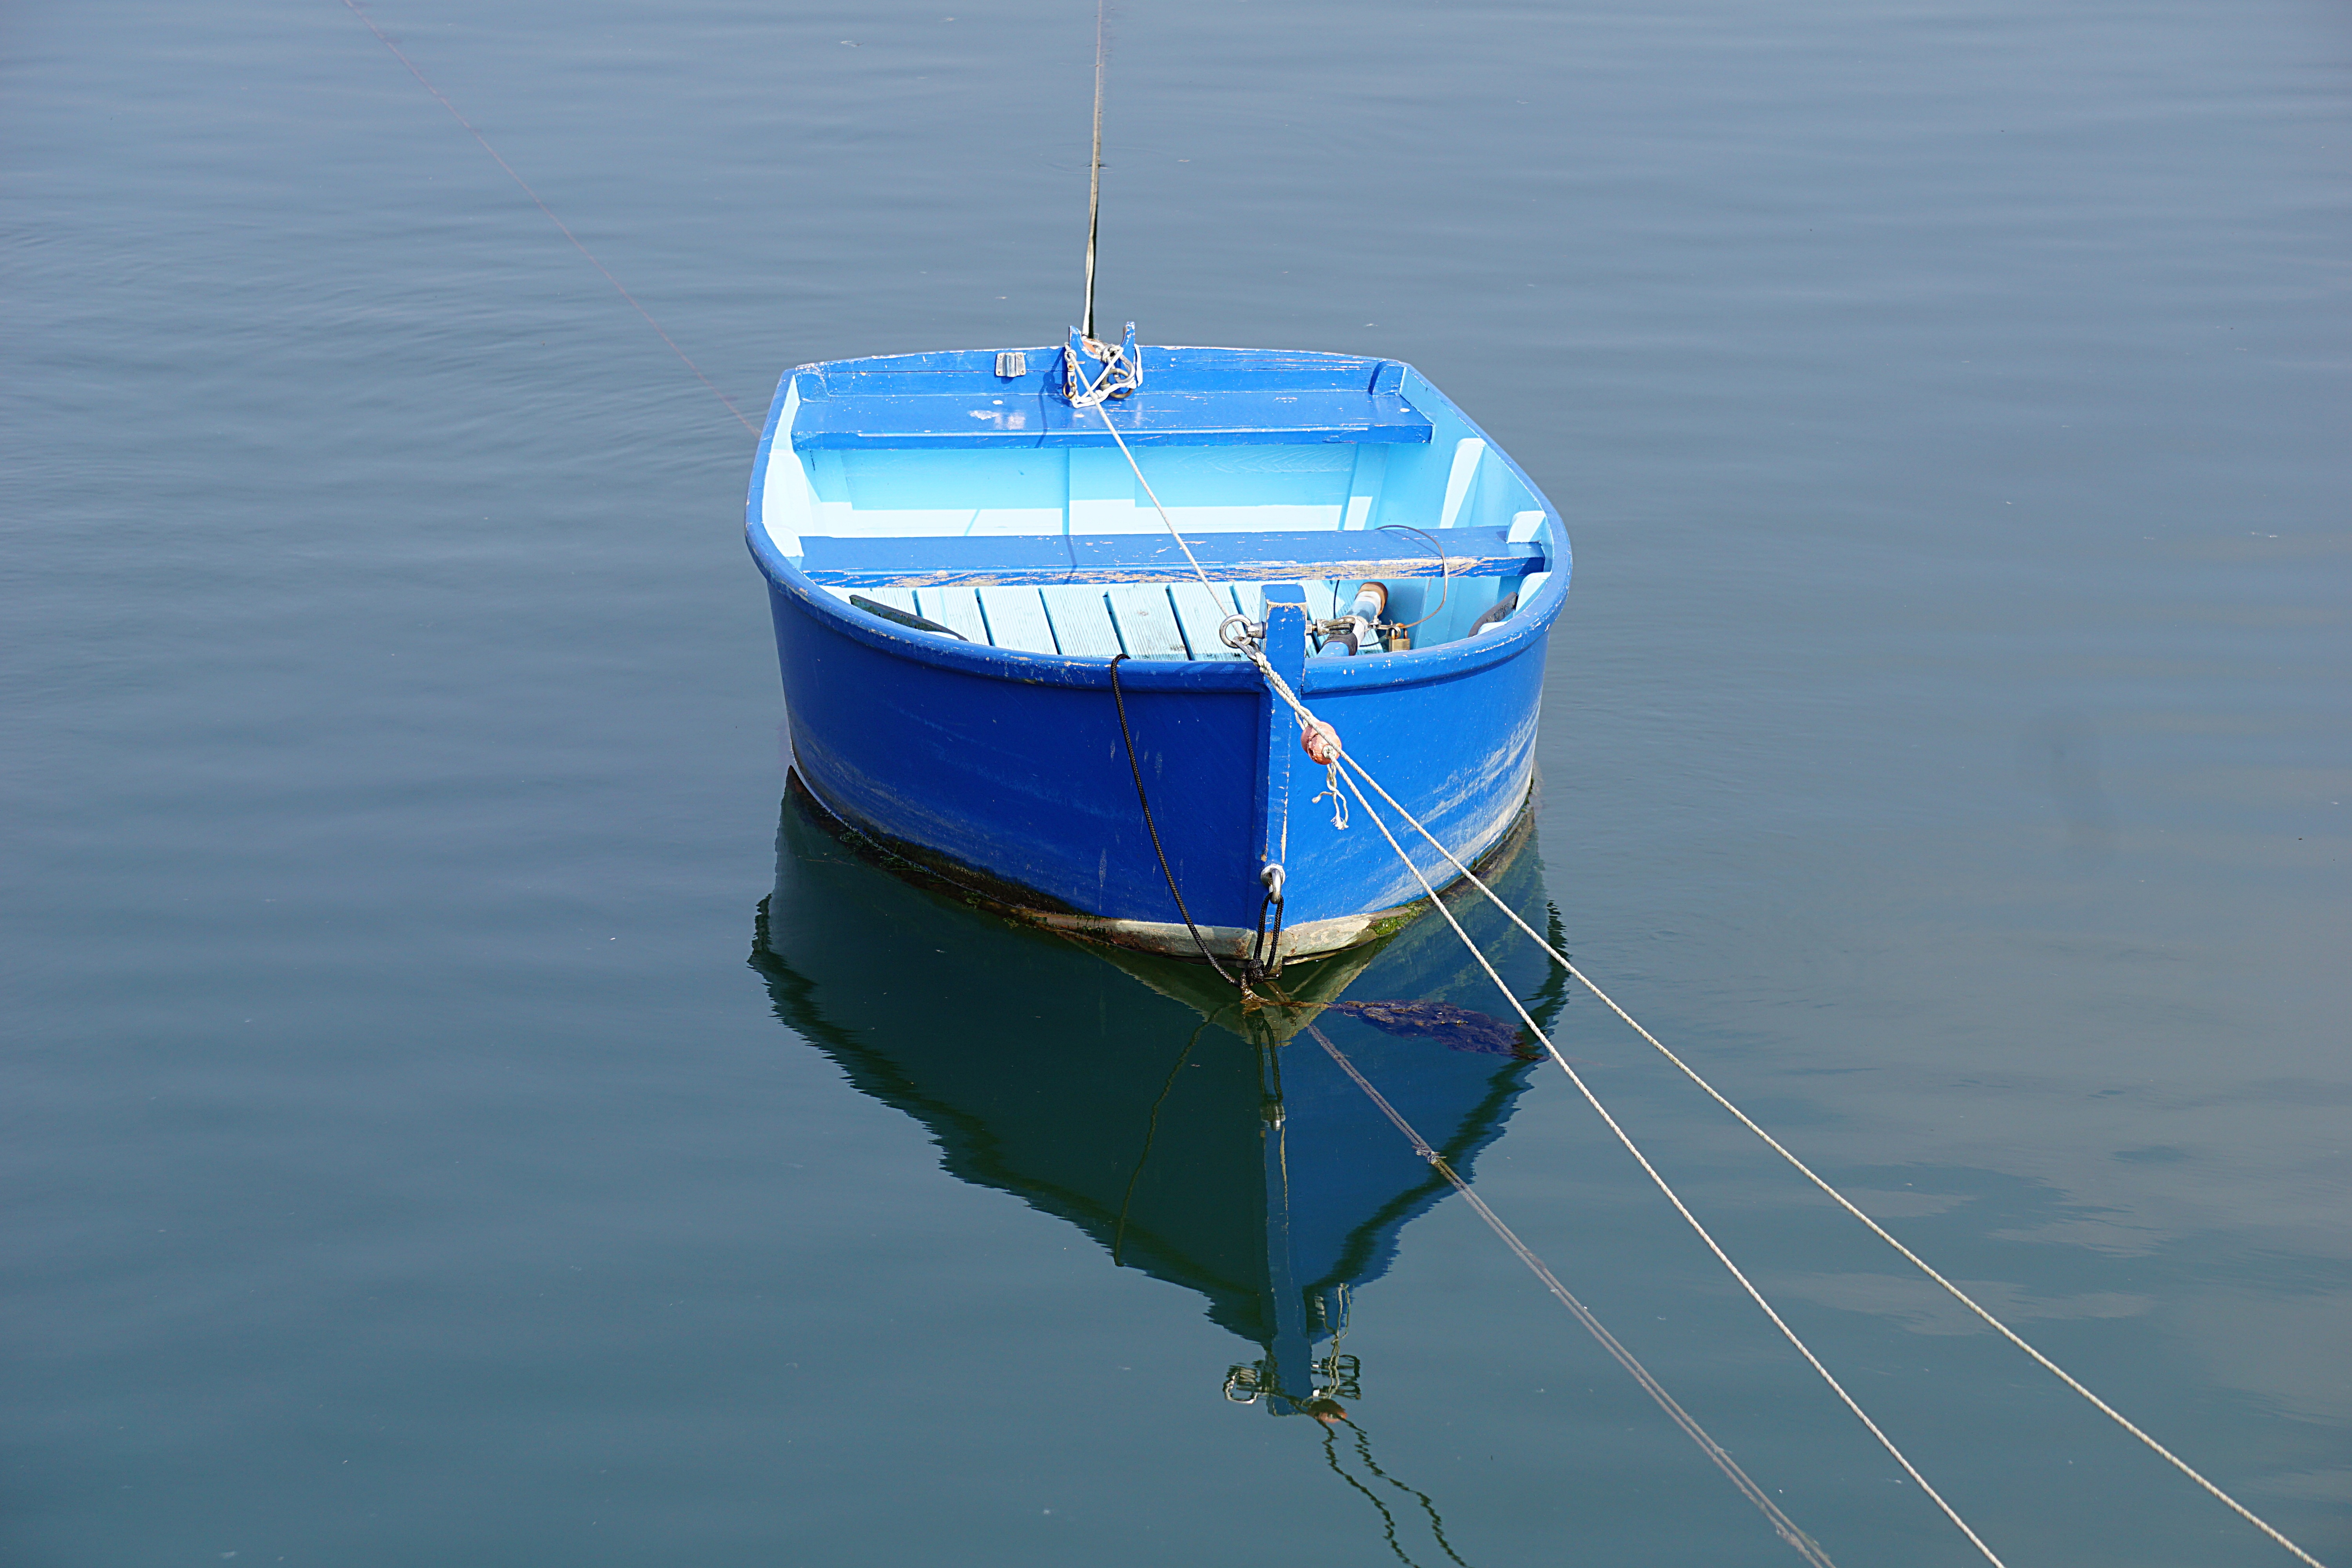
sea, water, boat, ship, vehicle, mast, sailing, calm, serene, blue, sailboat, sail, reflections, wharf, watercraft, fishing vessel, wooden boat, fishing boats, water's edge, watercraft rowing